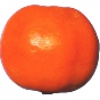
Label: clementine